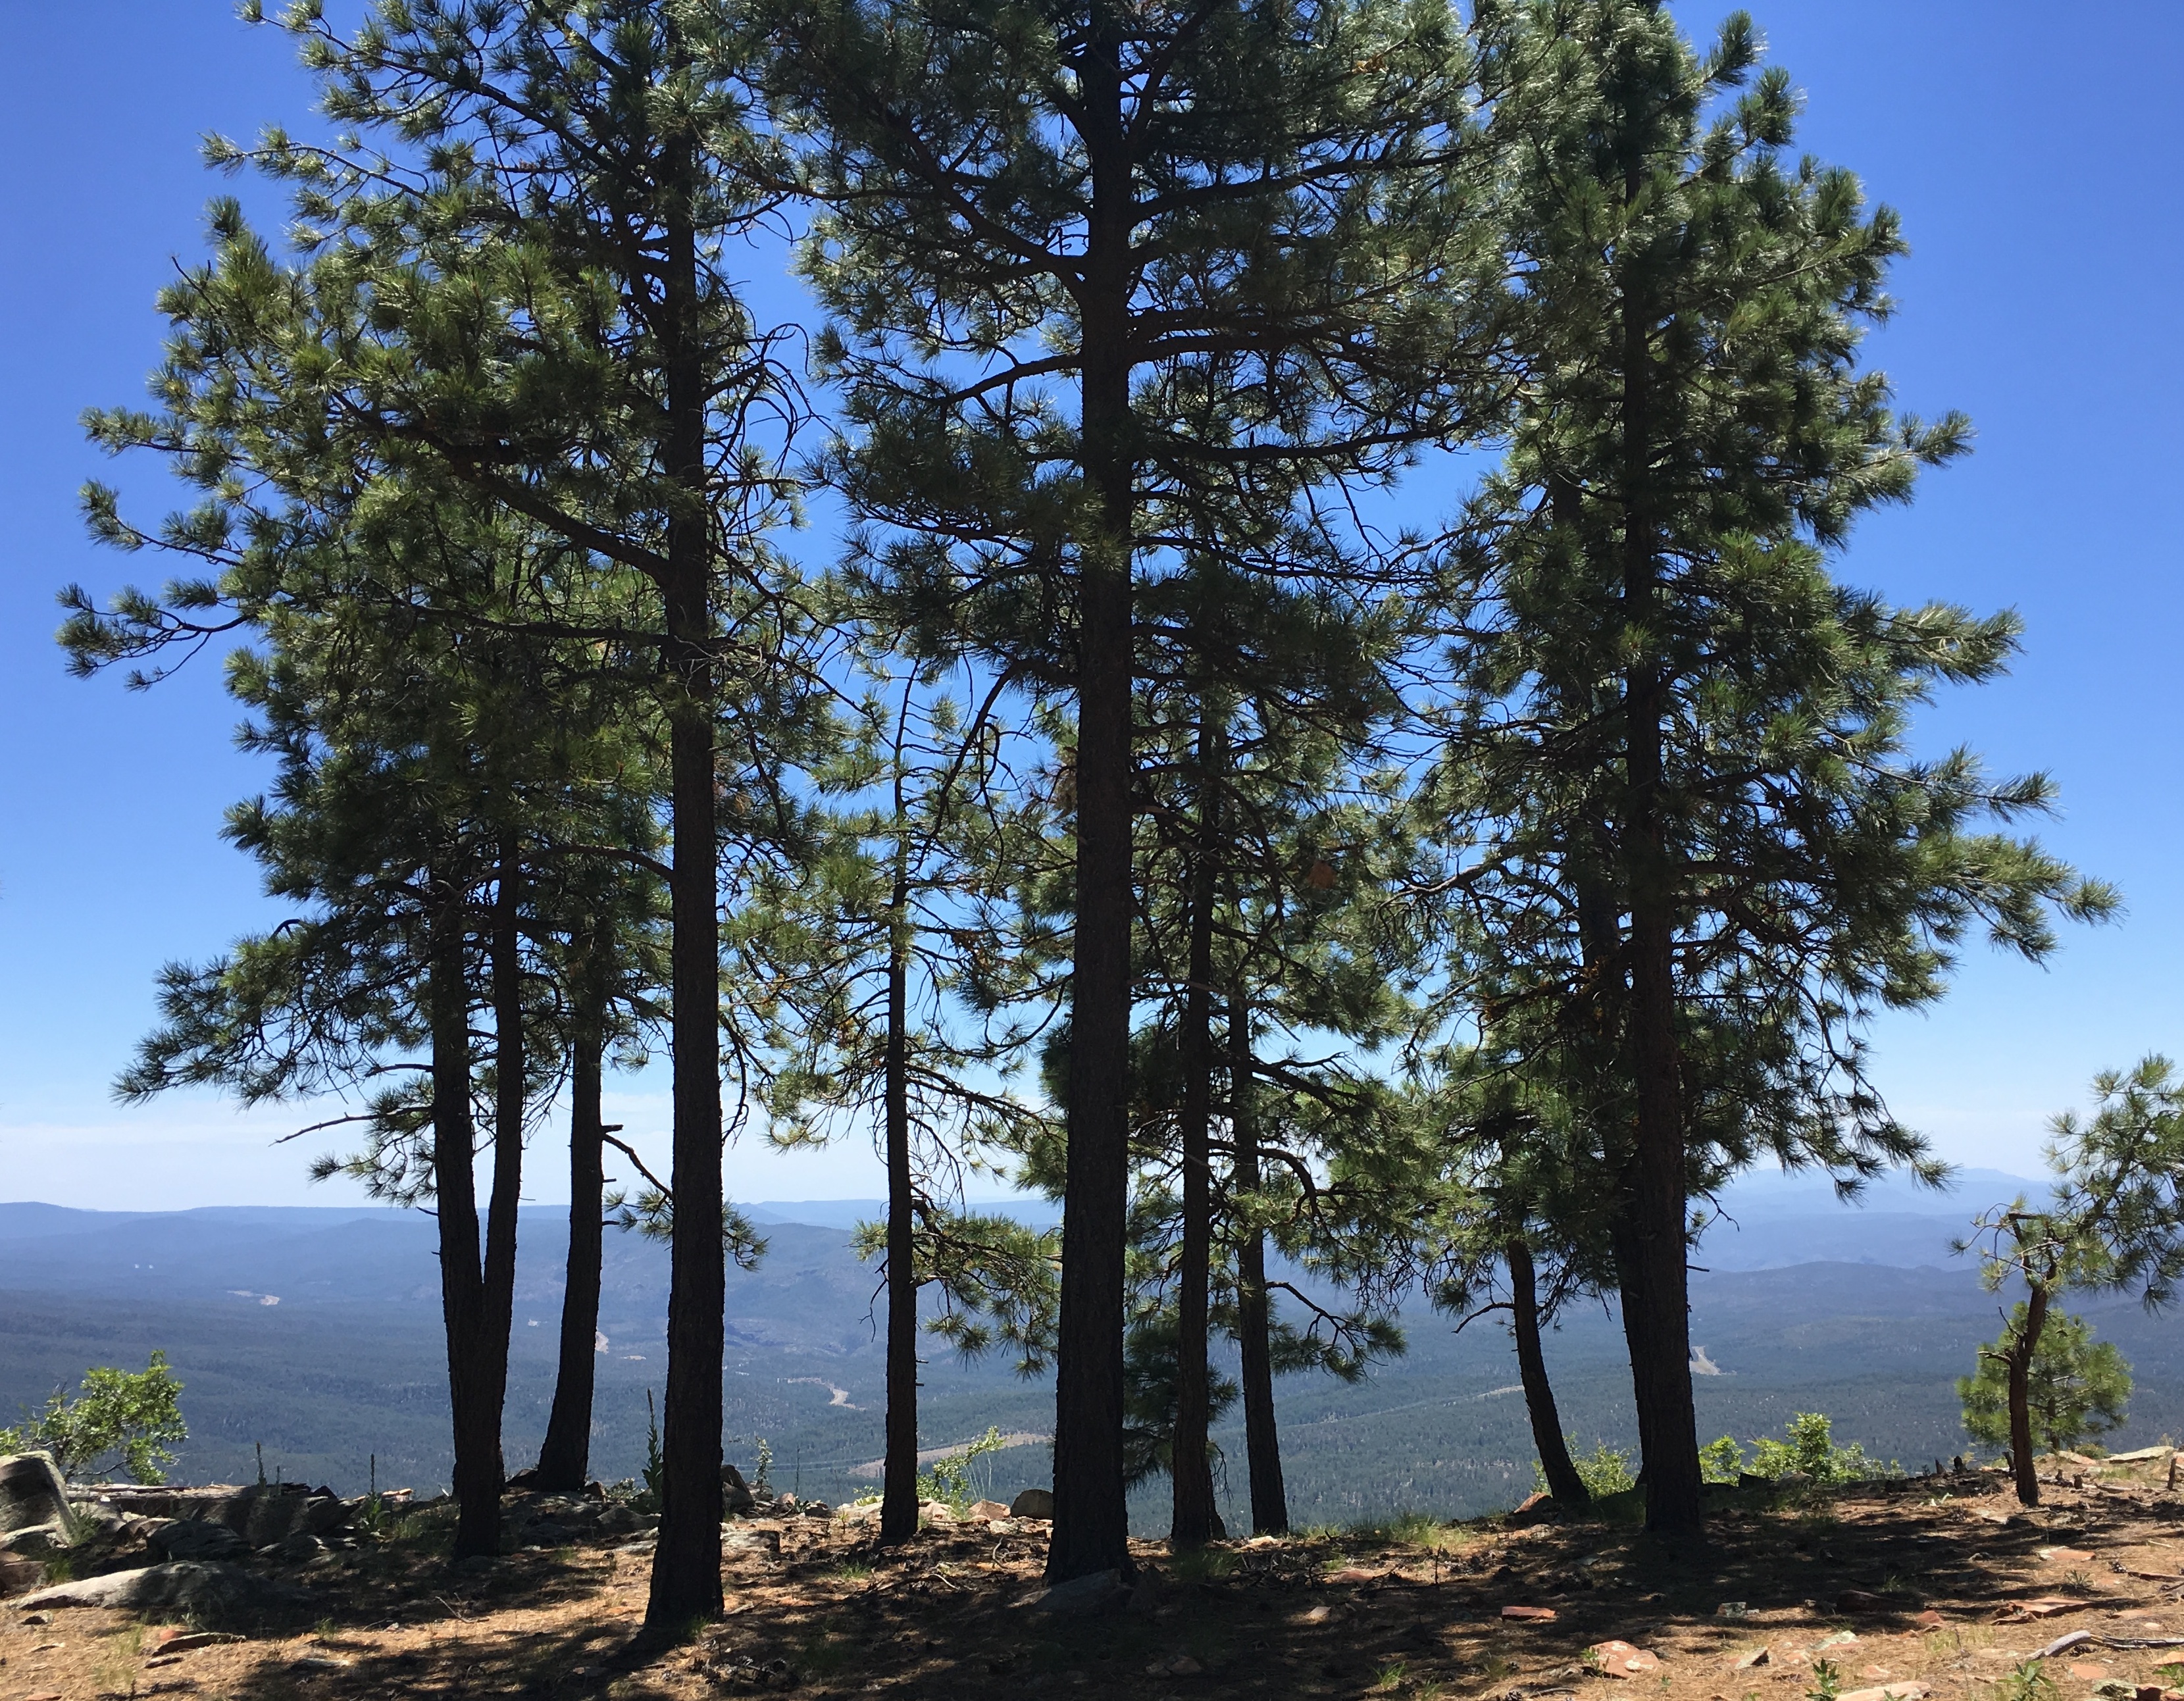
tree, forest, wilderness, mountain, plant, trail, lake, ridge, conifer, spruce, woodland, habitat, larch, ecosystem, biome, natural environment, woody plant, temperate broadleaf and mixed forest, temperate coniferous forest, land plant